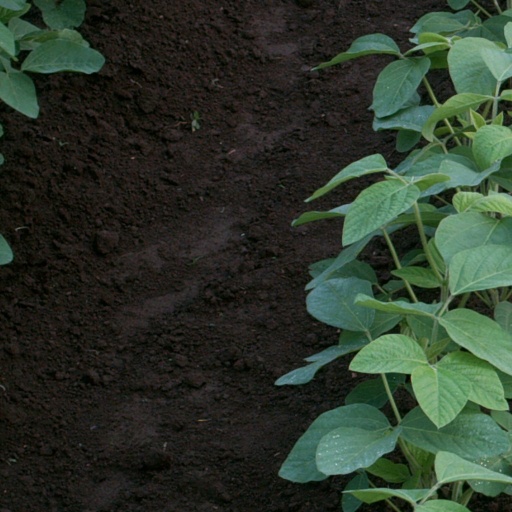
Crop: soybean